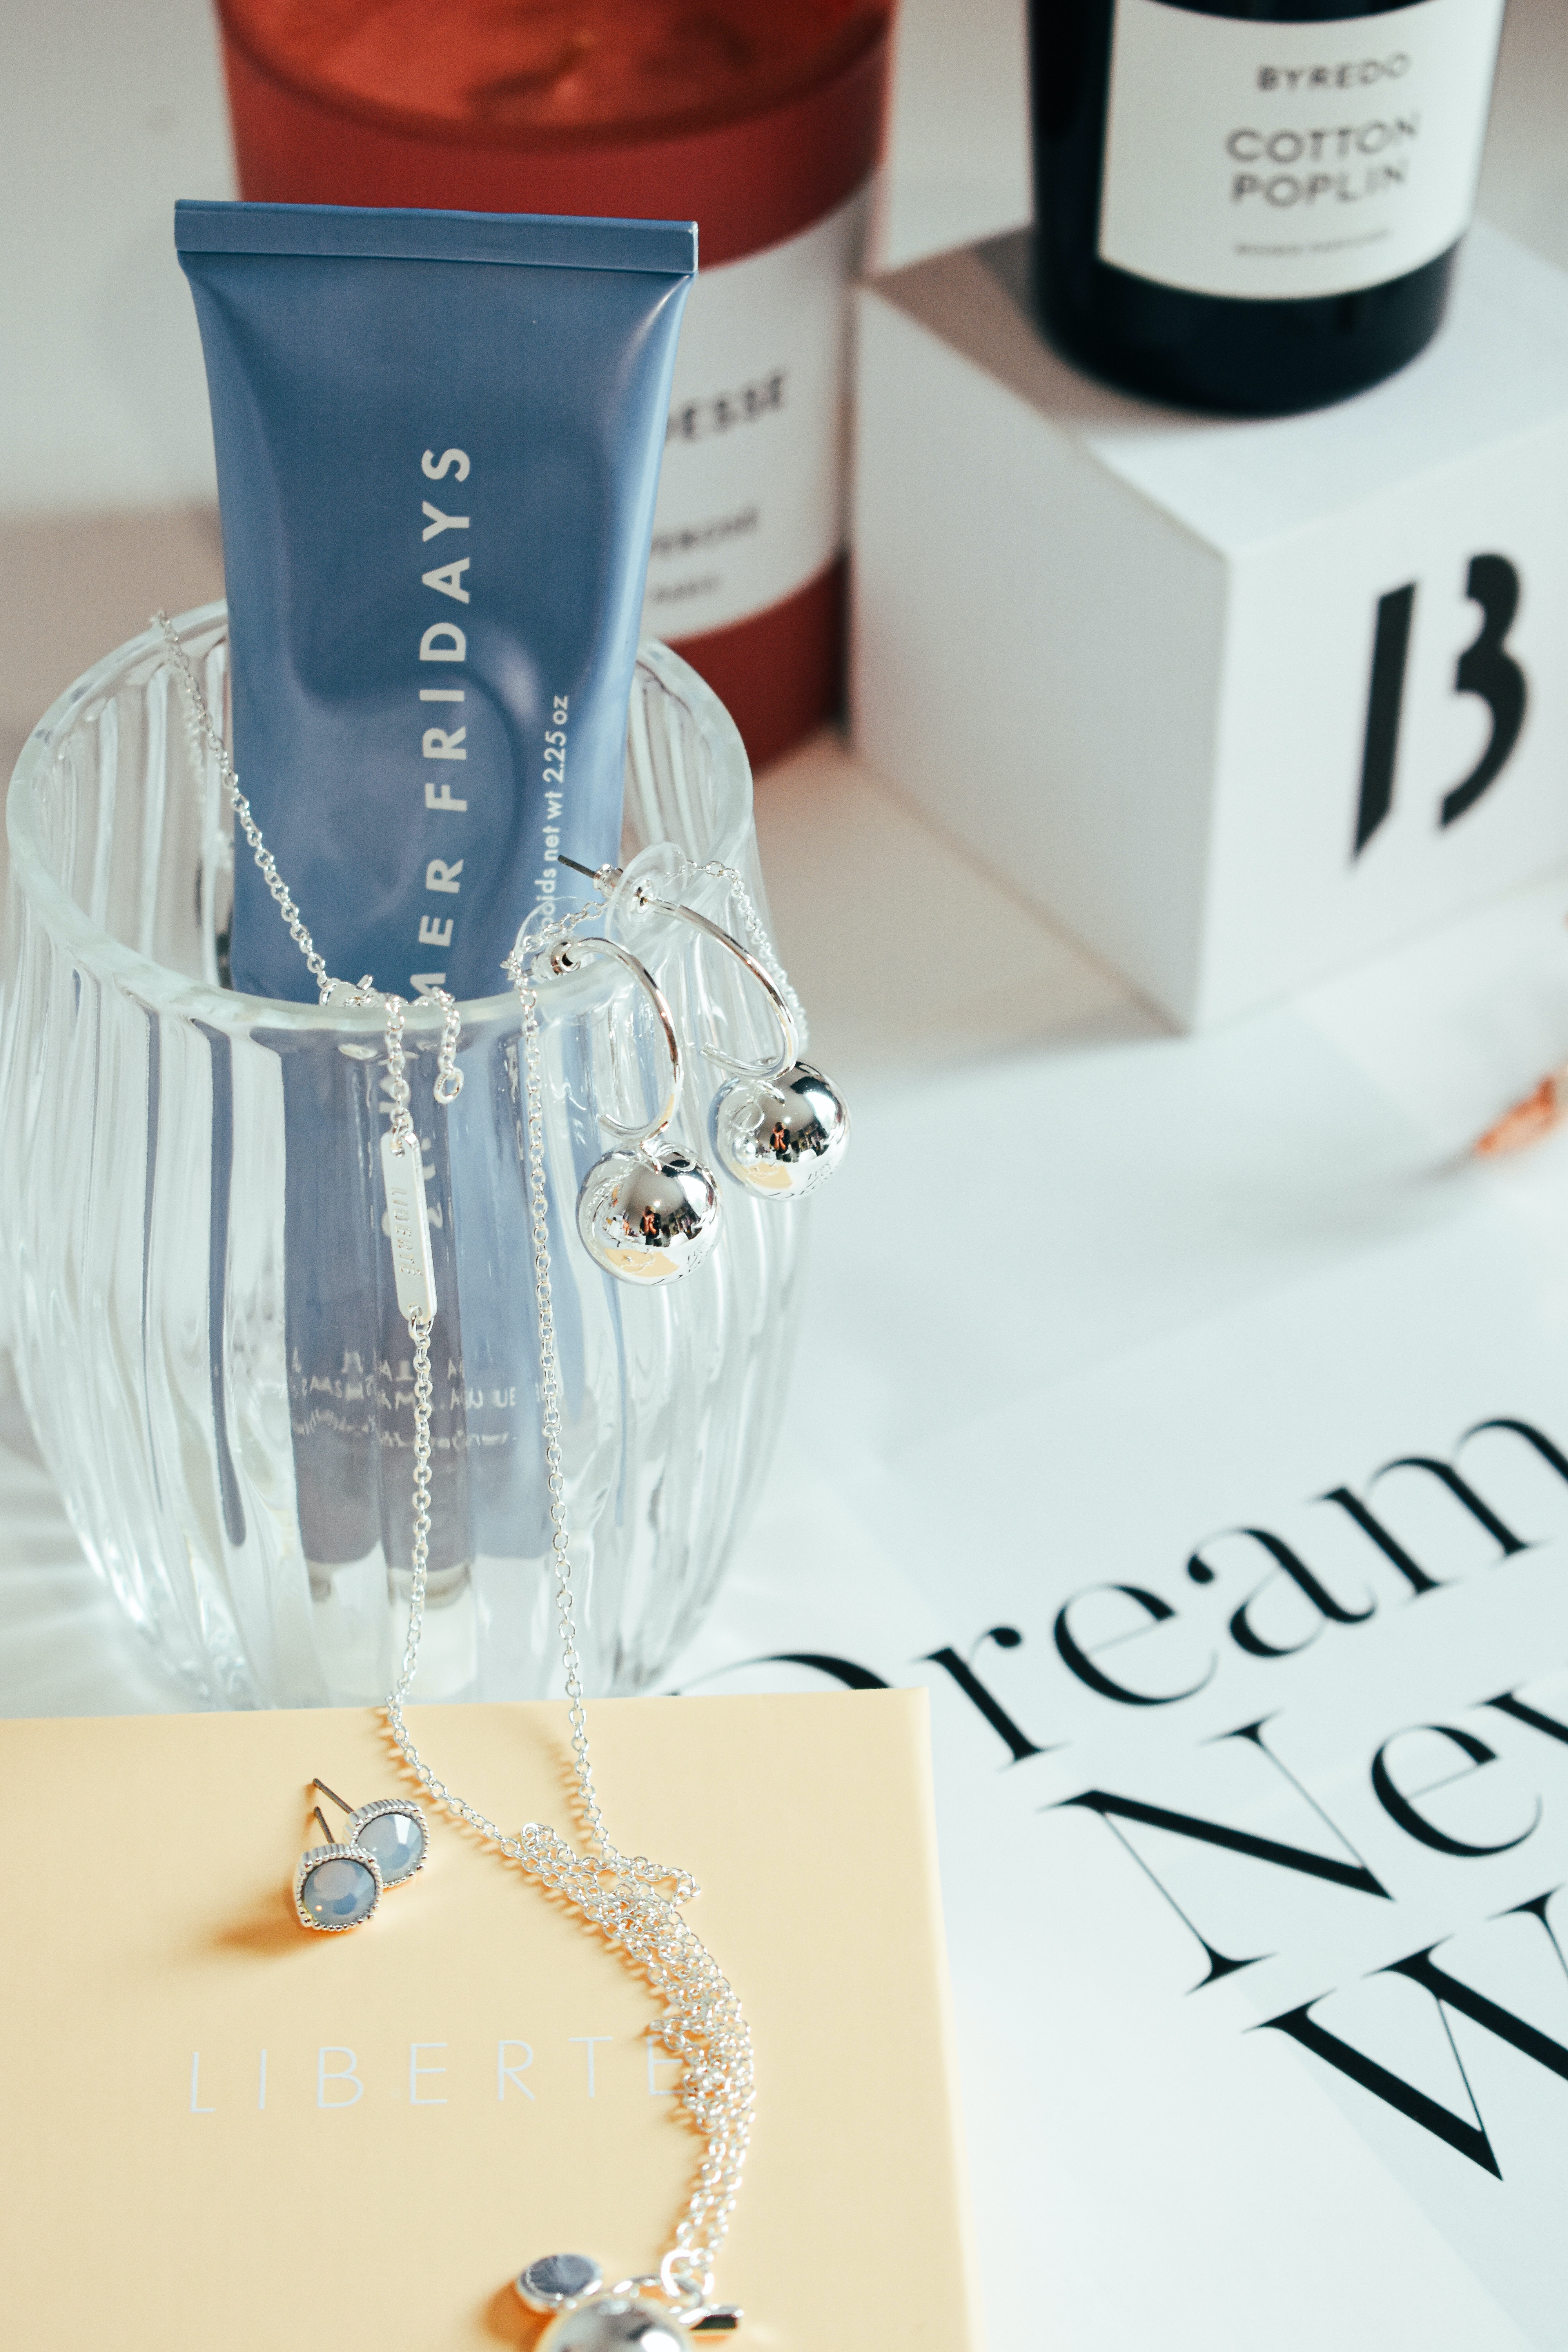
fashion, white, product, drinkware, body jewelry, font, cup, Material property, jewellery, perfume, fashion design, drink, serveware, event, necklace, fashion accessory, electric blue, wedding ceremony supply, porcelain, carmine, peach, jewelry making, vase, party supply, artifact, pattern, brand, glass bottle, paper product, room, number, home accessories, petal, paper, tablecloth, cut flowers, still life photography